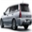
Label: automobile